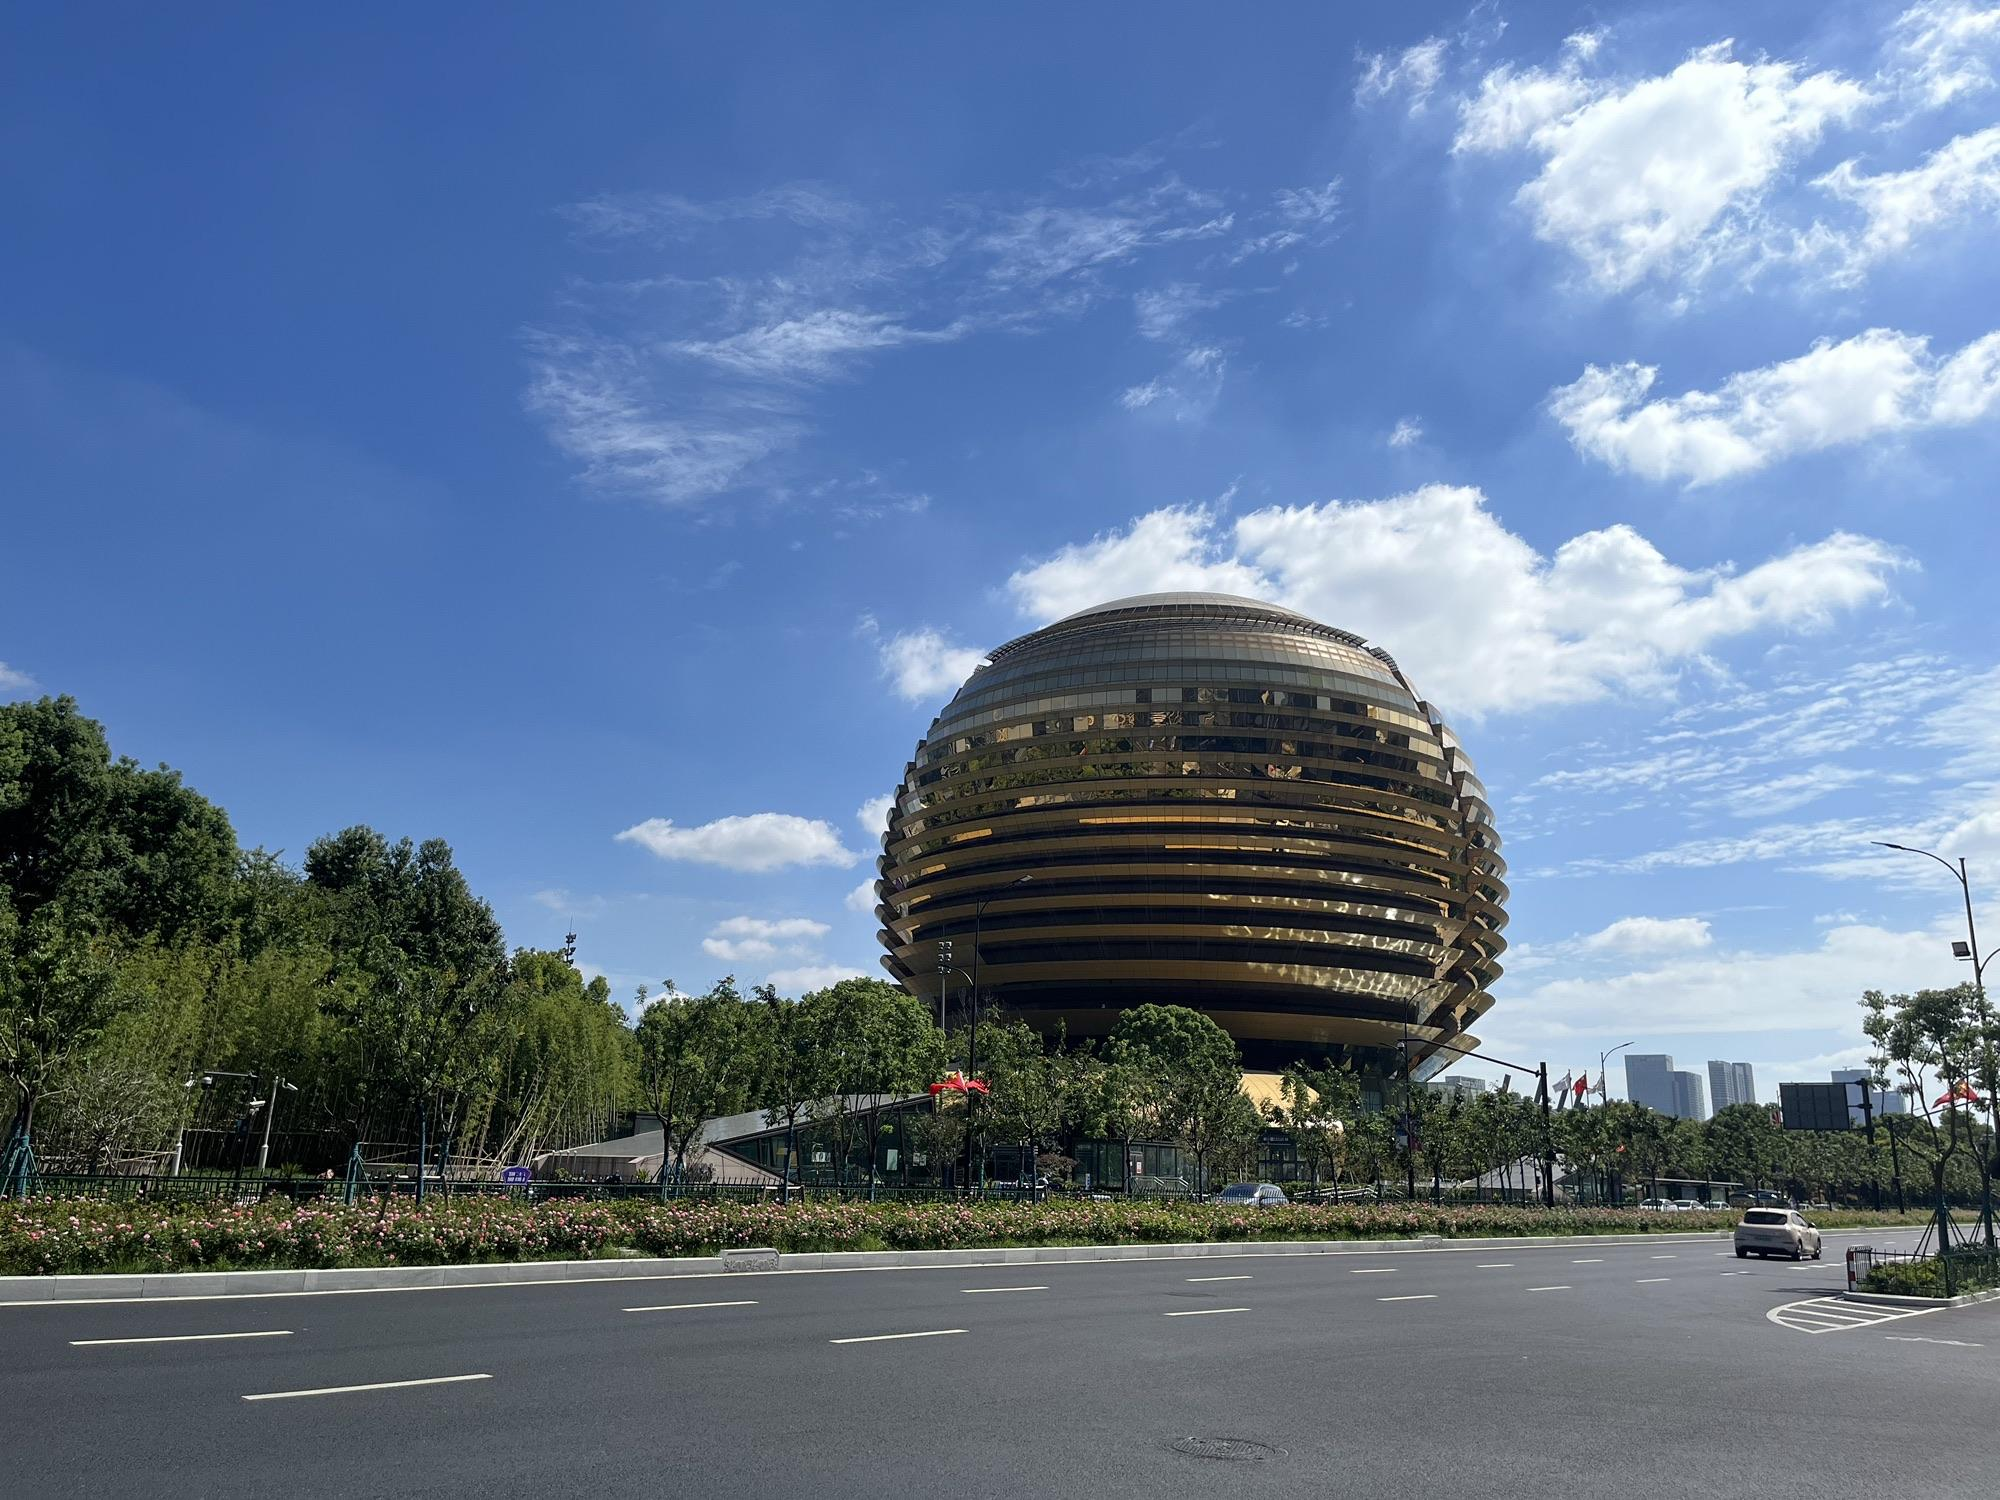
地标名称：杭州国际会议中心
所在城市：杭州市·上城区